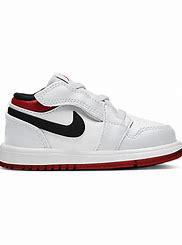
Brand: Jordan
Model: 1 Alt